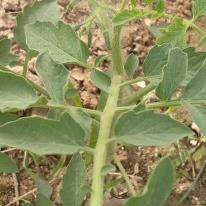
Crop: Tomato
Condition: healthy-leaf